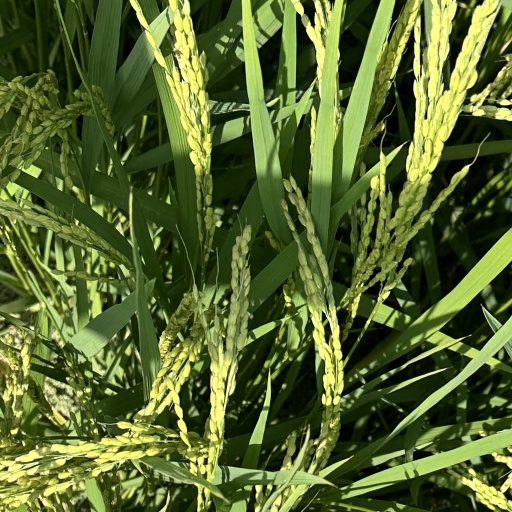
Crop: rice